Wave power

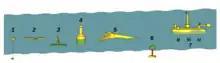
Generic wave energy concepts: 1. Point absorber, 2. Attenuator, 3. Oscillating wave surge converter, 4. Oscillating water column, 5. Overtopping device, 6. Submerged pressure differential, 7. Floating in-air converters.

Wave energy converters (WECs) are generally categorized by the method, by location and by the power take-off system. Locations are shoreline, nearshore and offshore. Types of power take-off include: hydraulic ram, elastomeric hose pump, pump-to-shore, hydroelectric turbine, air turbine, and linear electrical generator.